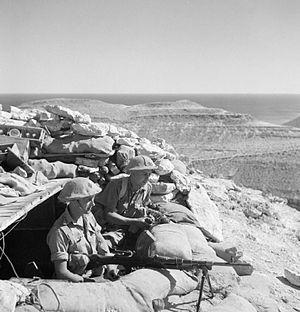
La 70ᵉ division d'infanterie fut une unité de la British Army qui combattit durant la Seconde Guerre mondiale. À l'origine, cette unité est issue de la 7ᵉ division d'infanterie, formée en 1938 au sein de la Palestine mandataire, au cours de la révolte arabe. Cette division est ensuite transférée en Égypte au moment de l'éclatement de la Seconde Guerre mondiale. Elle devient alors la 6ᵉ division d'infanterie qui prend part à la bataille de Crète et à la Campagne de Syrie. Le 10 octobre 1941, la 6ᵉ division devient la 70ᵉ division, dans le but de tromper les services de renseignement de l'Axe à propos de la réalité des forces britanniques au Moyen-Orient.